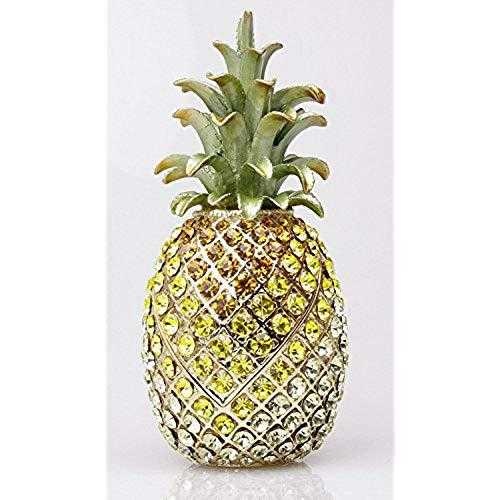
Label: Pineapple